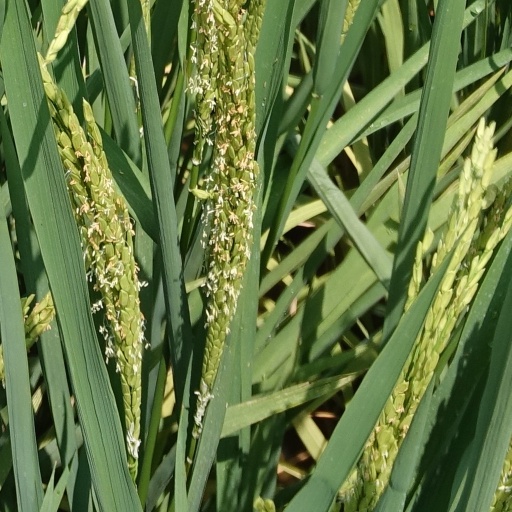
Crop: rice